Secret photography

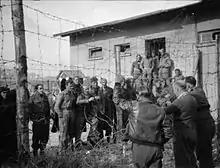
The British Army in North-west Europe 1944–45 (image taken covertly)

It has been in use by British police since intelligence gathering on the suffragette movement in the 1900s.